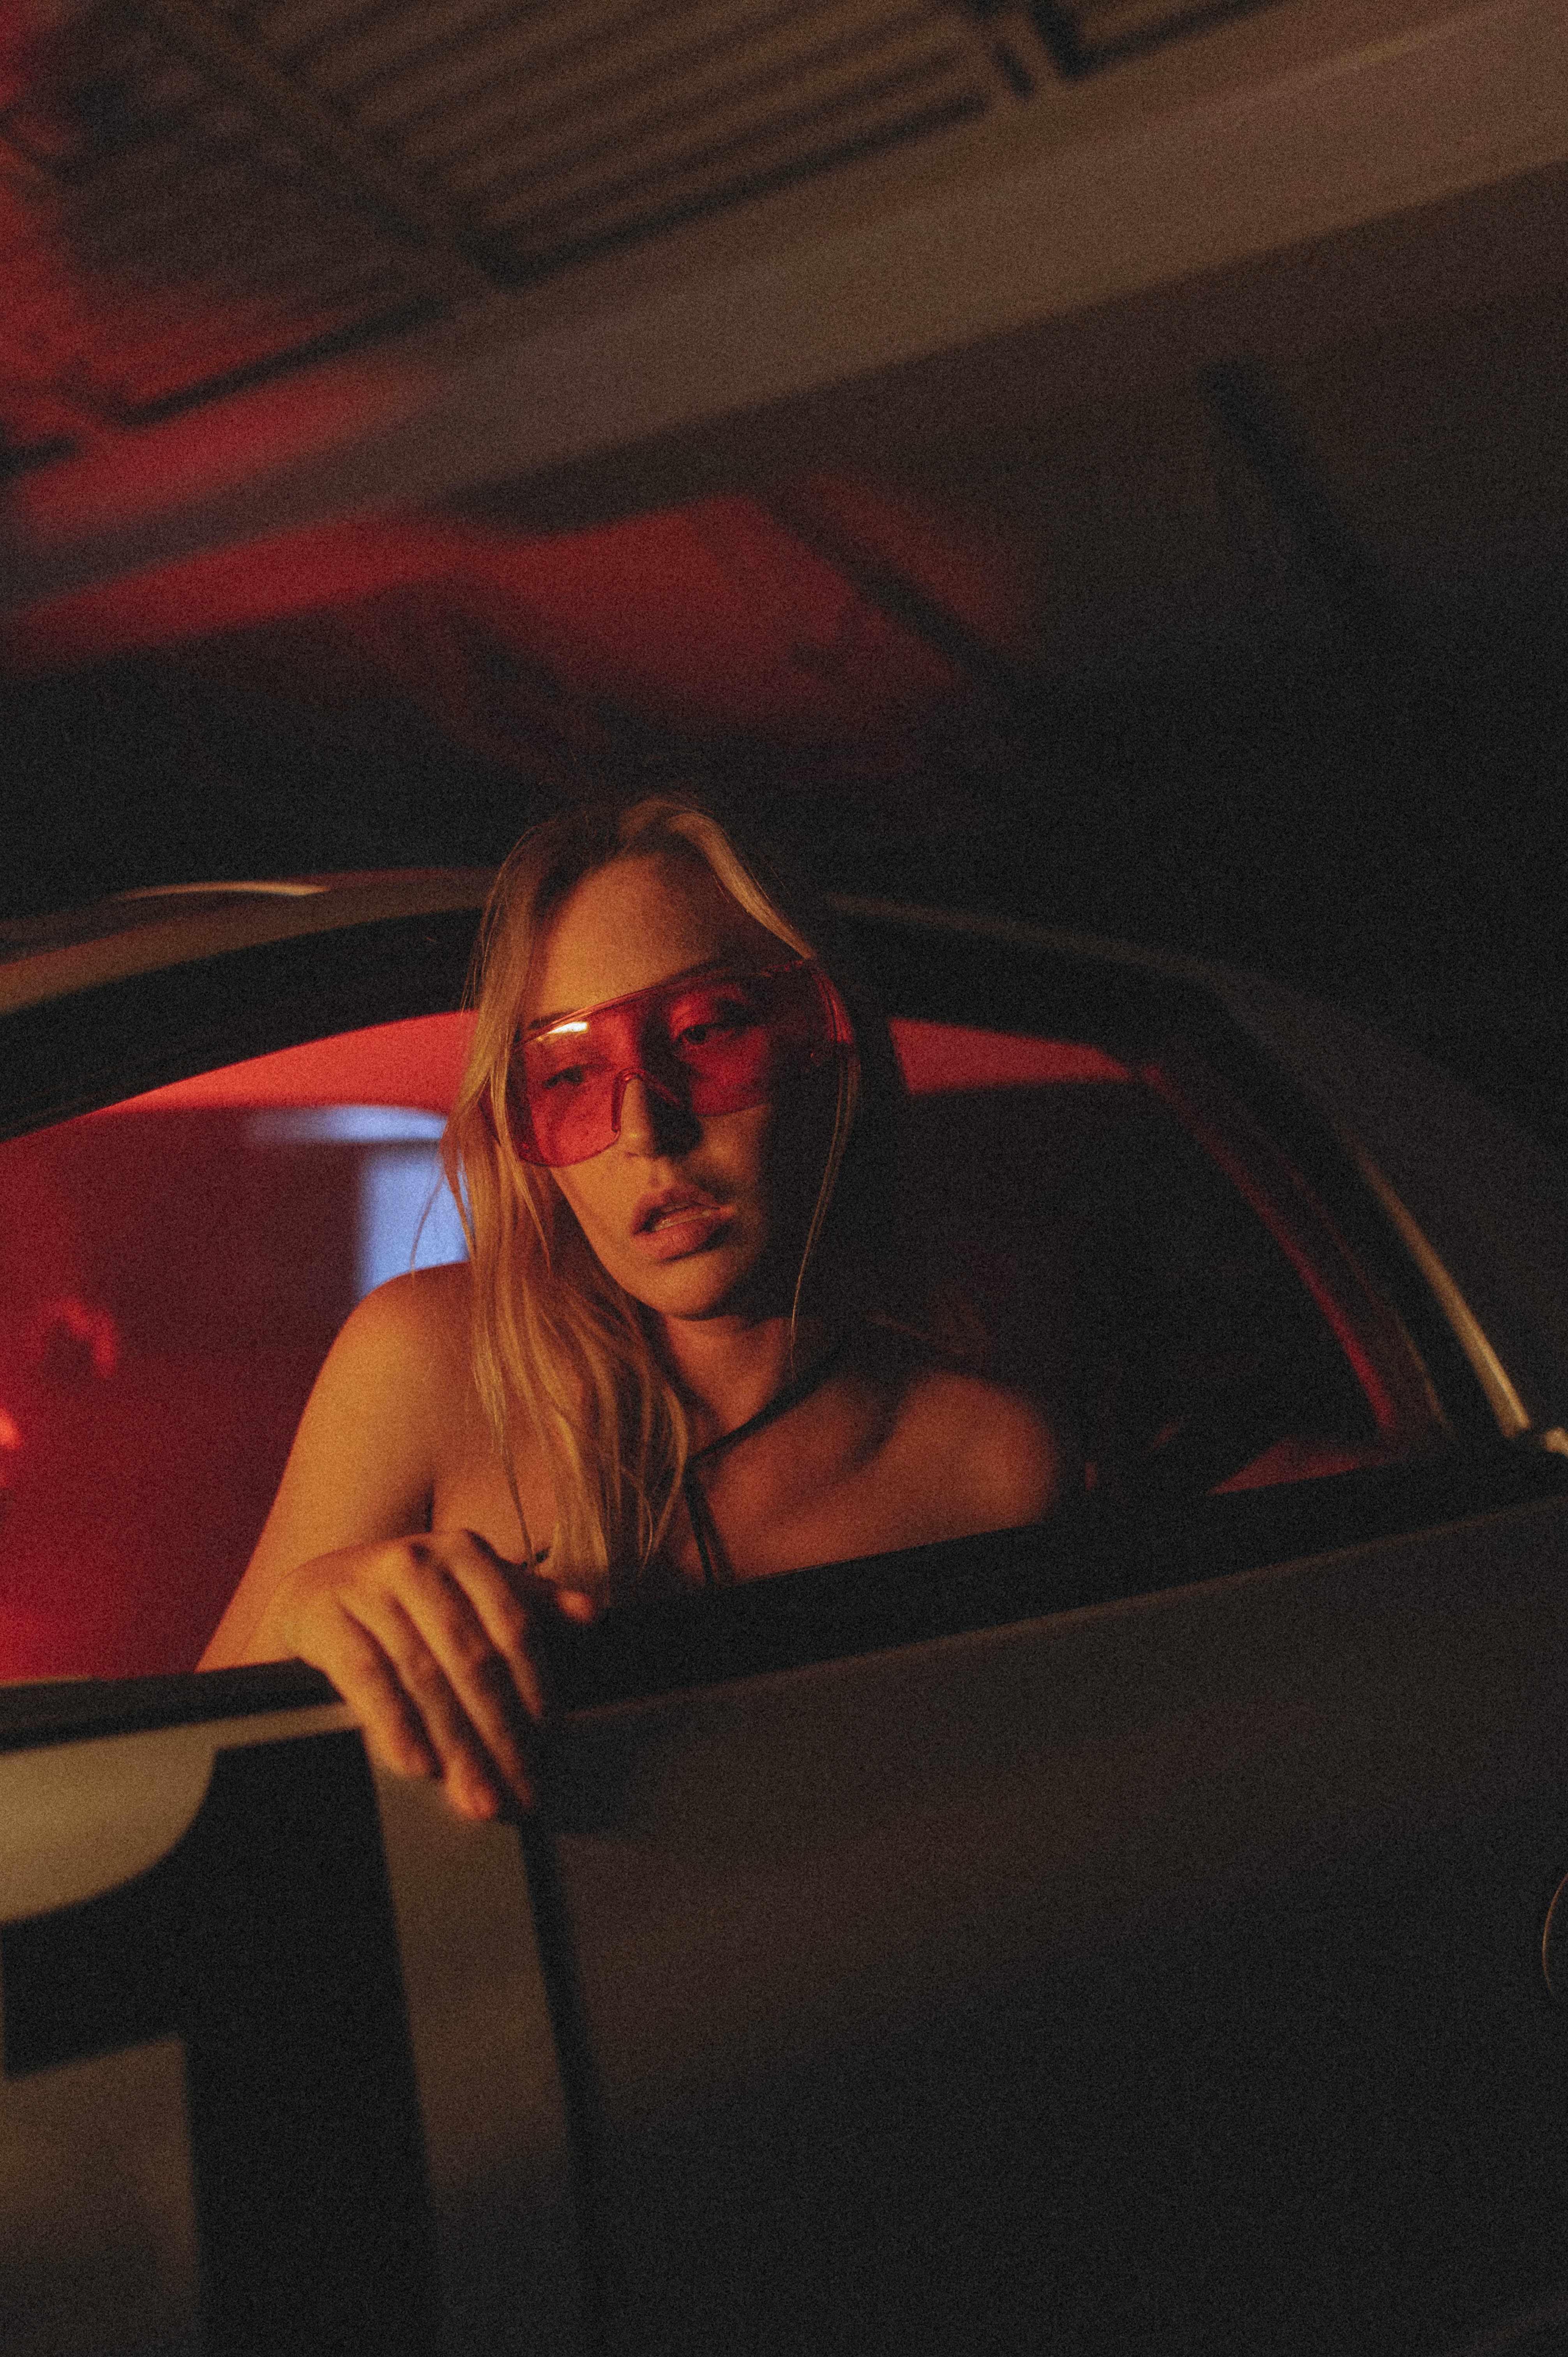
woman, glasses, vision care, automotive lighting, sunglasses, hood, goggles, eyewear, flash photography, human body, automotive design, motor vehicle, vehicle door, automotive exterior, personal luxury car, bumper, Tints and shades, entertainment, auto part, event, midnight, magenta, car, electric blue, luxury vehicle, windshield, darkness, family car, automotive window part, fun, carmine, glass, flesh, reflection, room, driving, mid size car, night, personal protective equipment, performance car, audio equipment, city car